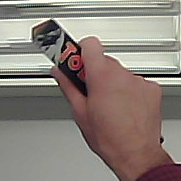
Product: toblerone_black